Agathaumas

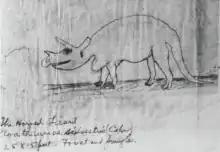
Cope's 1890 sketch of "Agathaumas" as a ceratopsian based on "Triceratops"

Cope originally did not know to what group "Agathaumas" belonged, though he noted that some of the remains were similar to the British reptile "Cetiosaurus" and very different from the corresponding elements of "Hadrosaurus" and "Dryptosaurus" ("Laelaps"). In 1882, Othniel Charles Marsh, Cope's rival in the Bone Wars, suggested that "Agathaumas", along with "Cionodon", another Cope taxon, was a Hadrosaurid. In 1883, with his description of the skull of "Edmontosaurus" ("Diclonius"), Cope also suggested that his taxa "Agathaumas", "Monoclonius", and "Dysganus" could be Hadrosaurids. Cope did not assign "Agathaumas" into the group now recognized as Ceratopsia until later in 1889, when Cope recognized that his genera "Monoclonius" and "Polyonax" were related due to Marsh's description of "Triceratops" fossils. Marsh had already named a group for the horned dinosaurs, Ceratopsidae, but Cope did not recognize this family name as he believed "Ceratops" could not be distinguished from other taxa; Cope erected a new name, Agathaumidae. Cope later named 2 more "Agathaumids", "Manospondylus gigas" and "Claorhynchus trihedrus", based on fragmentary fossils in 1892, expanding his group to 5 genera.